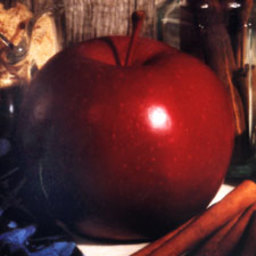
Label: Apple